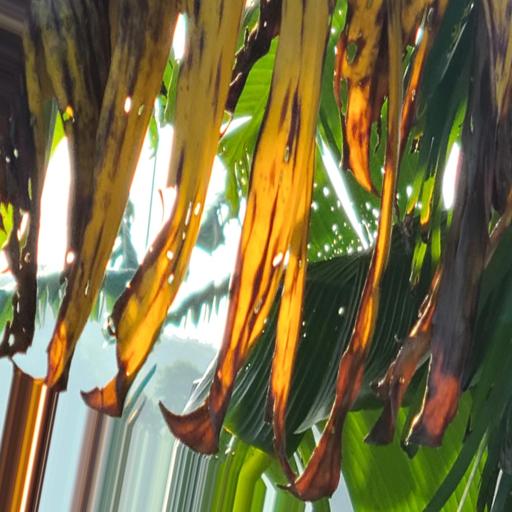
Label: panama_disease